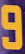
Number: 9